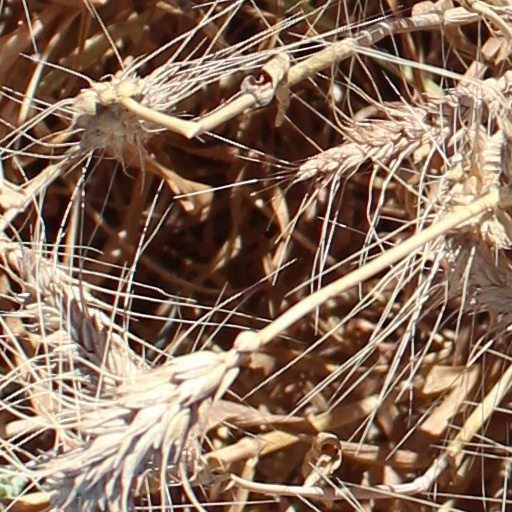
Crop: wheat